Lonchodraco

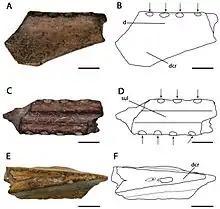
Holotype of the species "L. machaerorhynchus", now assigned as "Ikrandraco machaerorhynchus"

Rodrigues & Kellner treated "Lonchodraco" as a clade, which thus could possess synapomorphies, shared derived traits, setting the clade apart from related groups. They established one of these: the tooth sockets are elevated relative to the palate and lower jaw edge. Also a unique combination of themselves not unique traits was present. The tooth sockets in the front of the jaws are small, with a diameter of no more than four millimetres. These sockets do not vary significantly in size. The distance between the tooth sockets about equals their diameter. The midline ridge on the palate is high. A crest is present below the lower jaws.